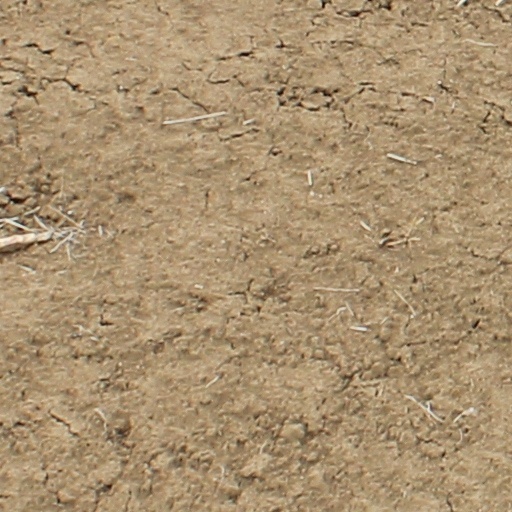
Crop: wheat